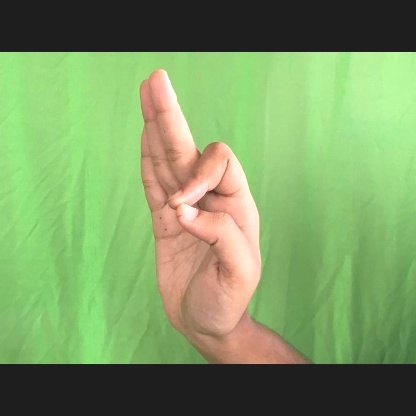
Mudra: Aralam